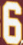
Number: 6